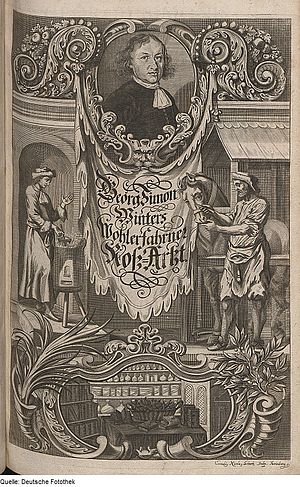
Georg Simon Winter von Adlersflügel
Georg Simon Winter von Adlersflügel
Georg Simon Winter von Adlersflügel var en tysk ritmester, hestelæge og forfatter, der blandt andet virkede i Danmark under Christian V.